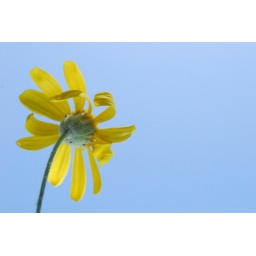
Yellow daisy against the blue sky